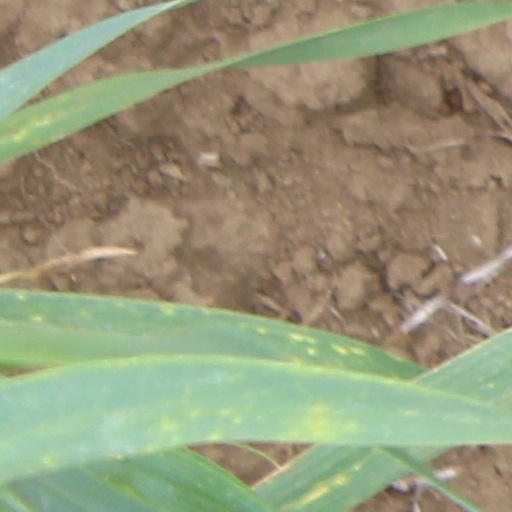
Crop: wheat